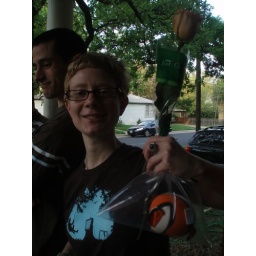
fish in a bag